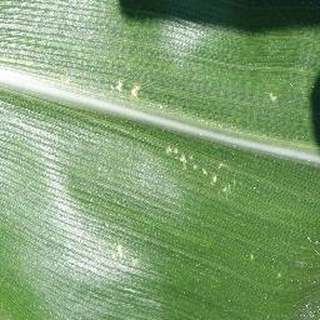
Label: healthy_corn